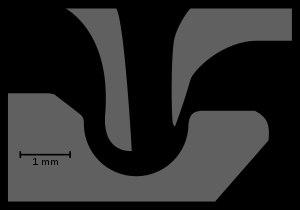
L'enrichissement de l’uranium est le procédé consistant à augmenter la proportion d'isotope fissile dans l’uranium. L'opération la plus commune est l'enrichissement de l'uranium naturel en son isotope 235. Par extension, l'enrichissement est aussi la teneur en matière fissile.